Sky position (RA, Dec in degrees): 175.457, 0.216
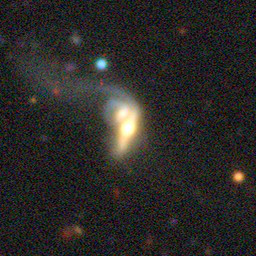
Galaxy morphology: Merging Galaxies